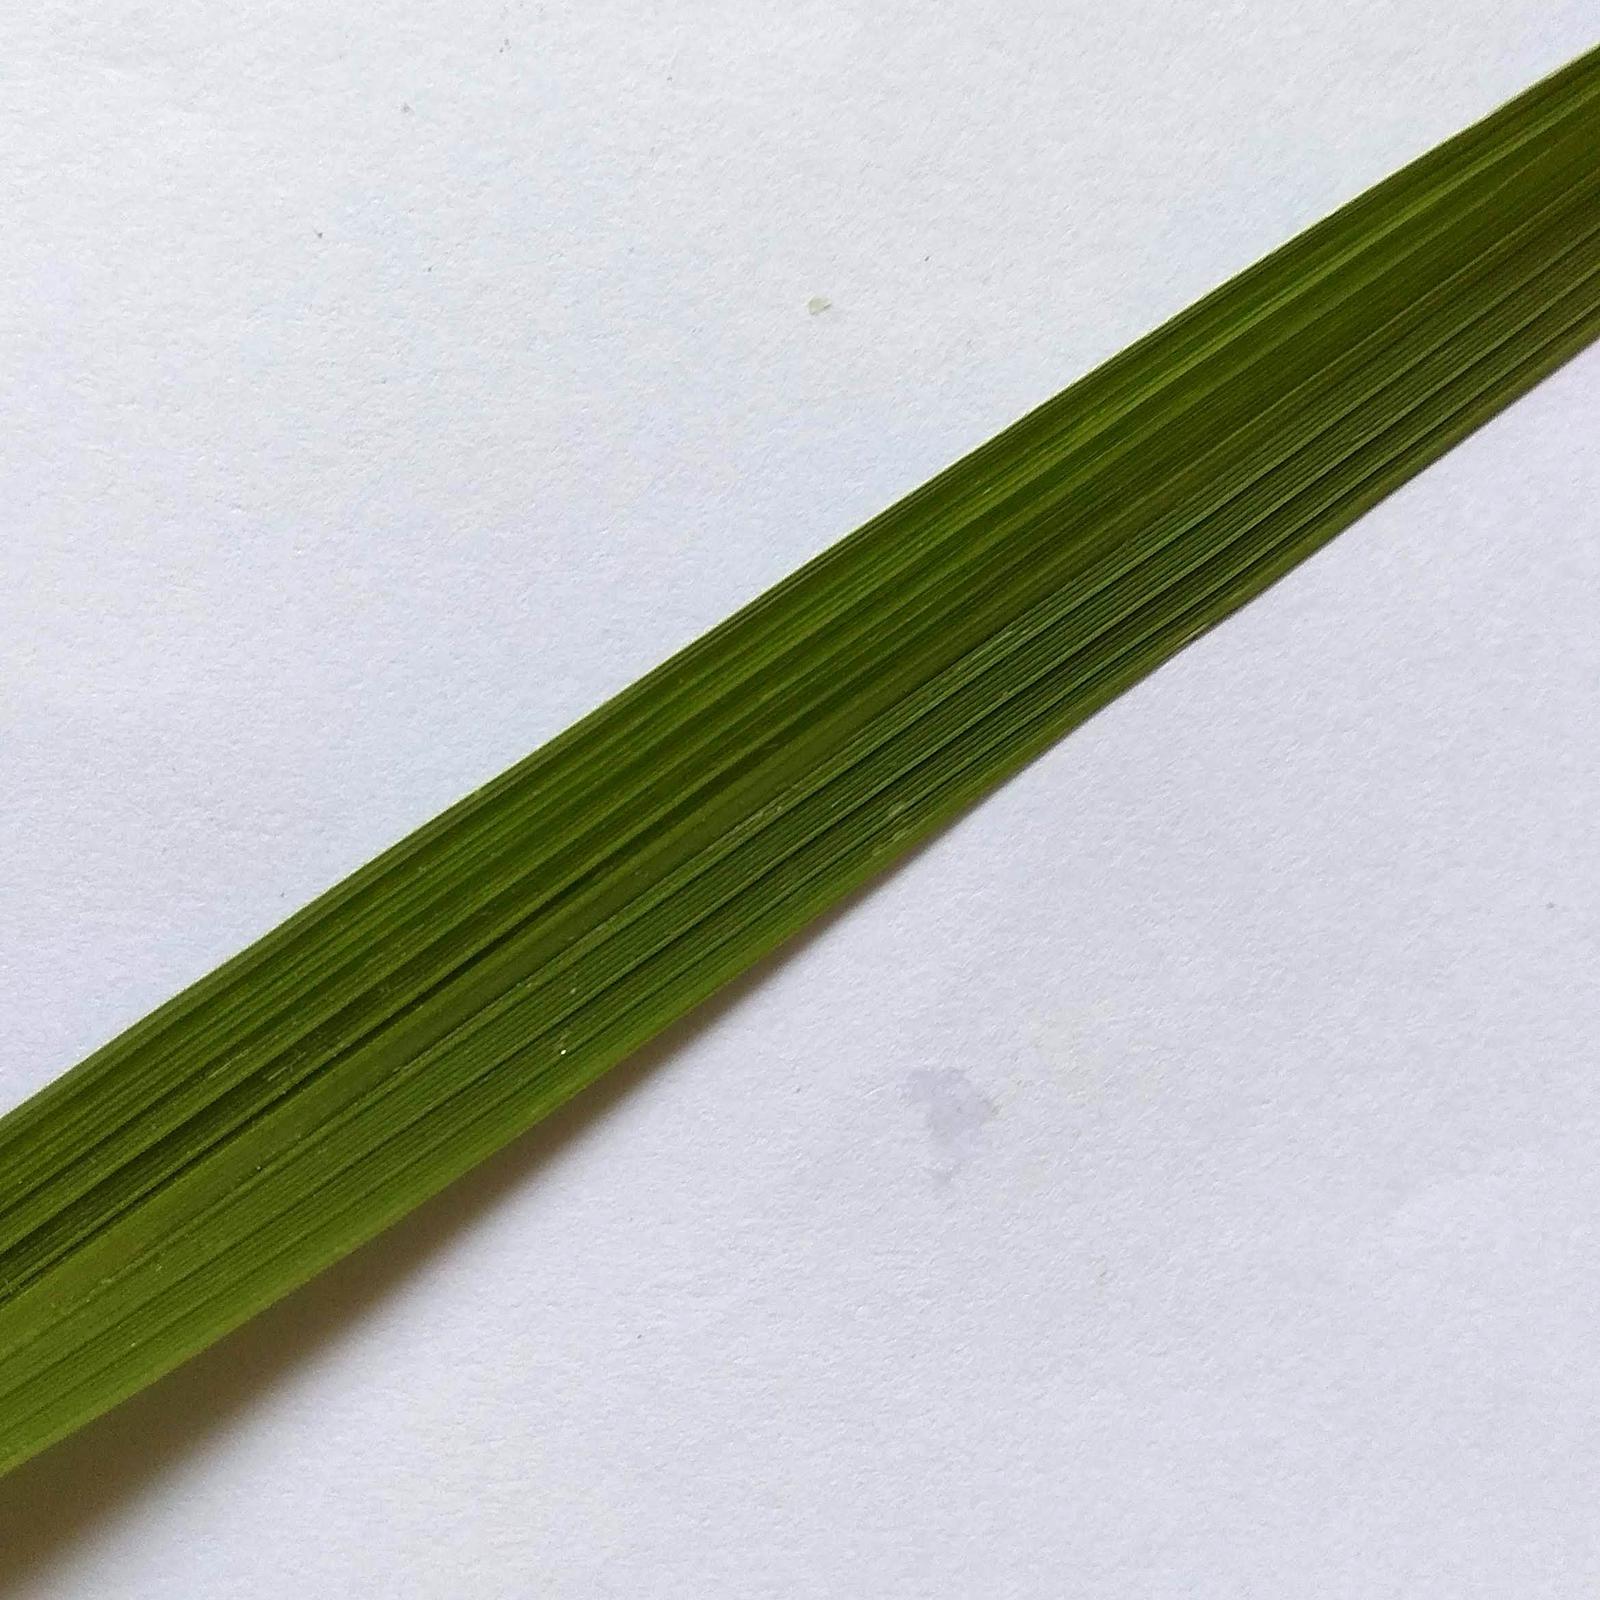
Nhãn: Healthy